Jon Voight

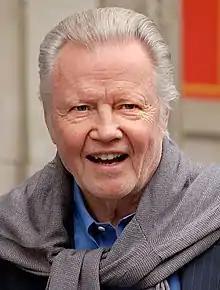
Voight in June 2013

He made his first acting debut into television films, acting in 1991's "", followed by "The Last of his Tribe", in 1992. He followed with 1992's "The Rainbow Warrior" for ABC, the story of the ill-fated Greenpeace ship sunk by French operatives in Auckland Harbour. For the remainder of the decade, Voight would alternate between feature films and television movies, including a starring role in the 1993 miniseries "Return to Lonesome Dove", a continuation of Larry McMurtry's western saga, 1989's "Lonesome Dove". Voight played Captain Woodrow F. Call, the part played by Tommy Lee Jones in the original miniseries. Voight made a cameo appearance as himself on the "Seinfeld" episode "The Mom & Pop Store" airing November 17, 1994, in which George Costanza buys a car that appears to be owned by Jon Voight. Voight described the process leading up to the episode in an interview on the Red Carpet at the 2006 BAFTA Emmy Awards: